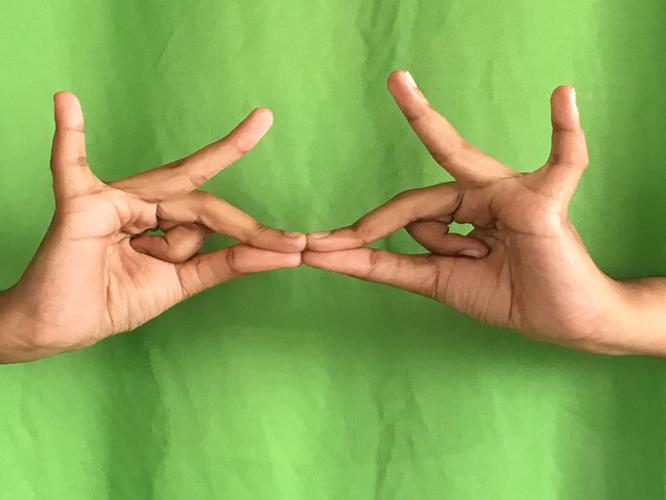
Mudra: Sakata
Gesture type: double_hand